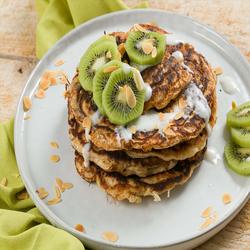
Label: Kiwi